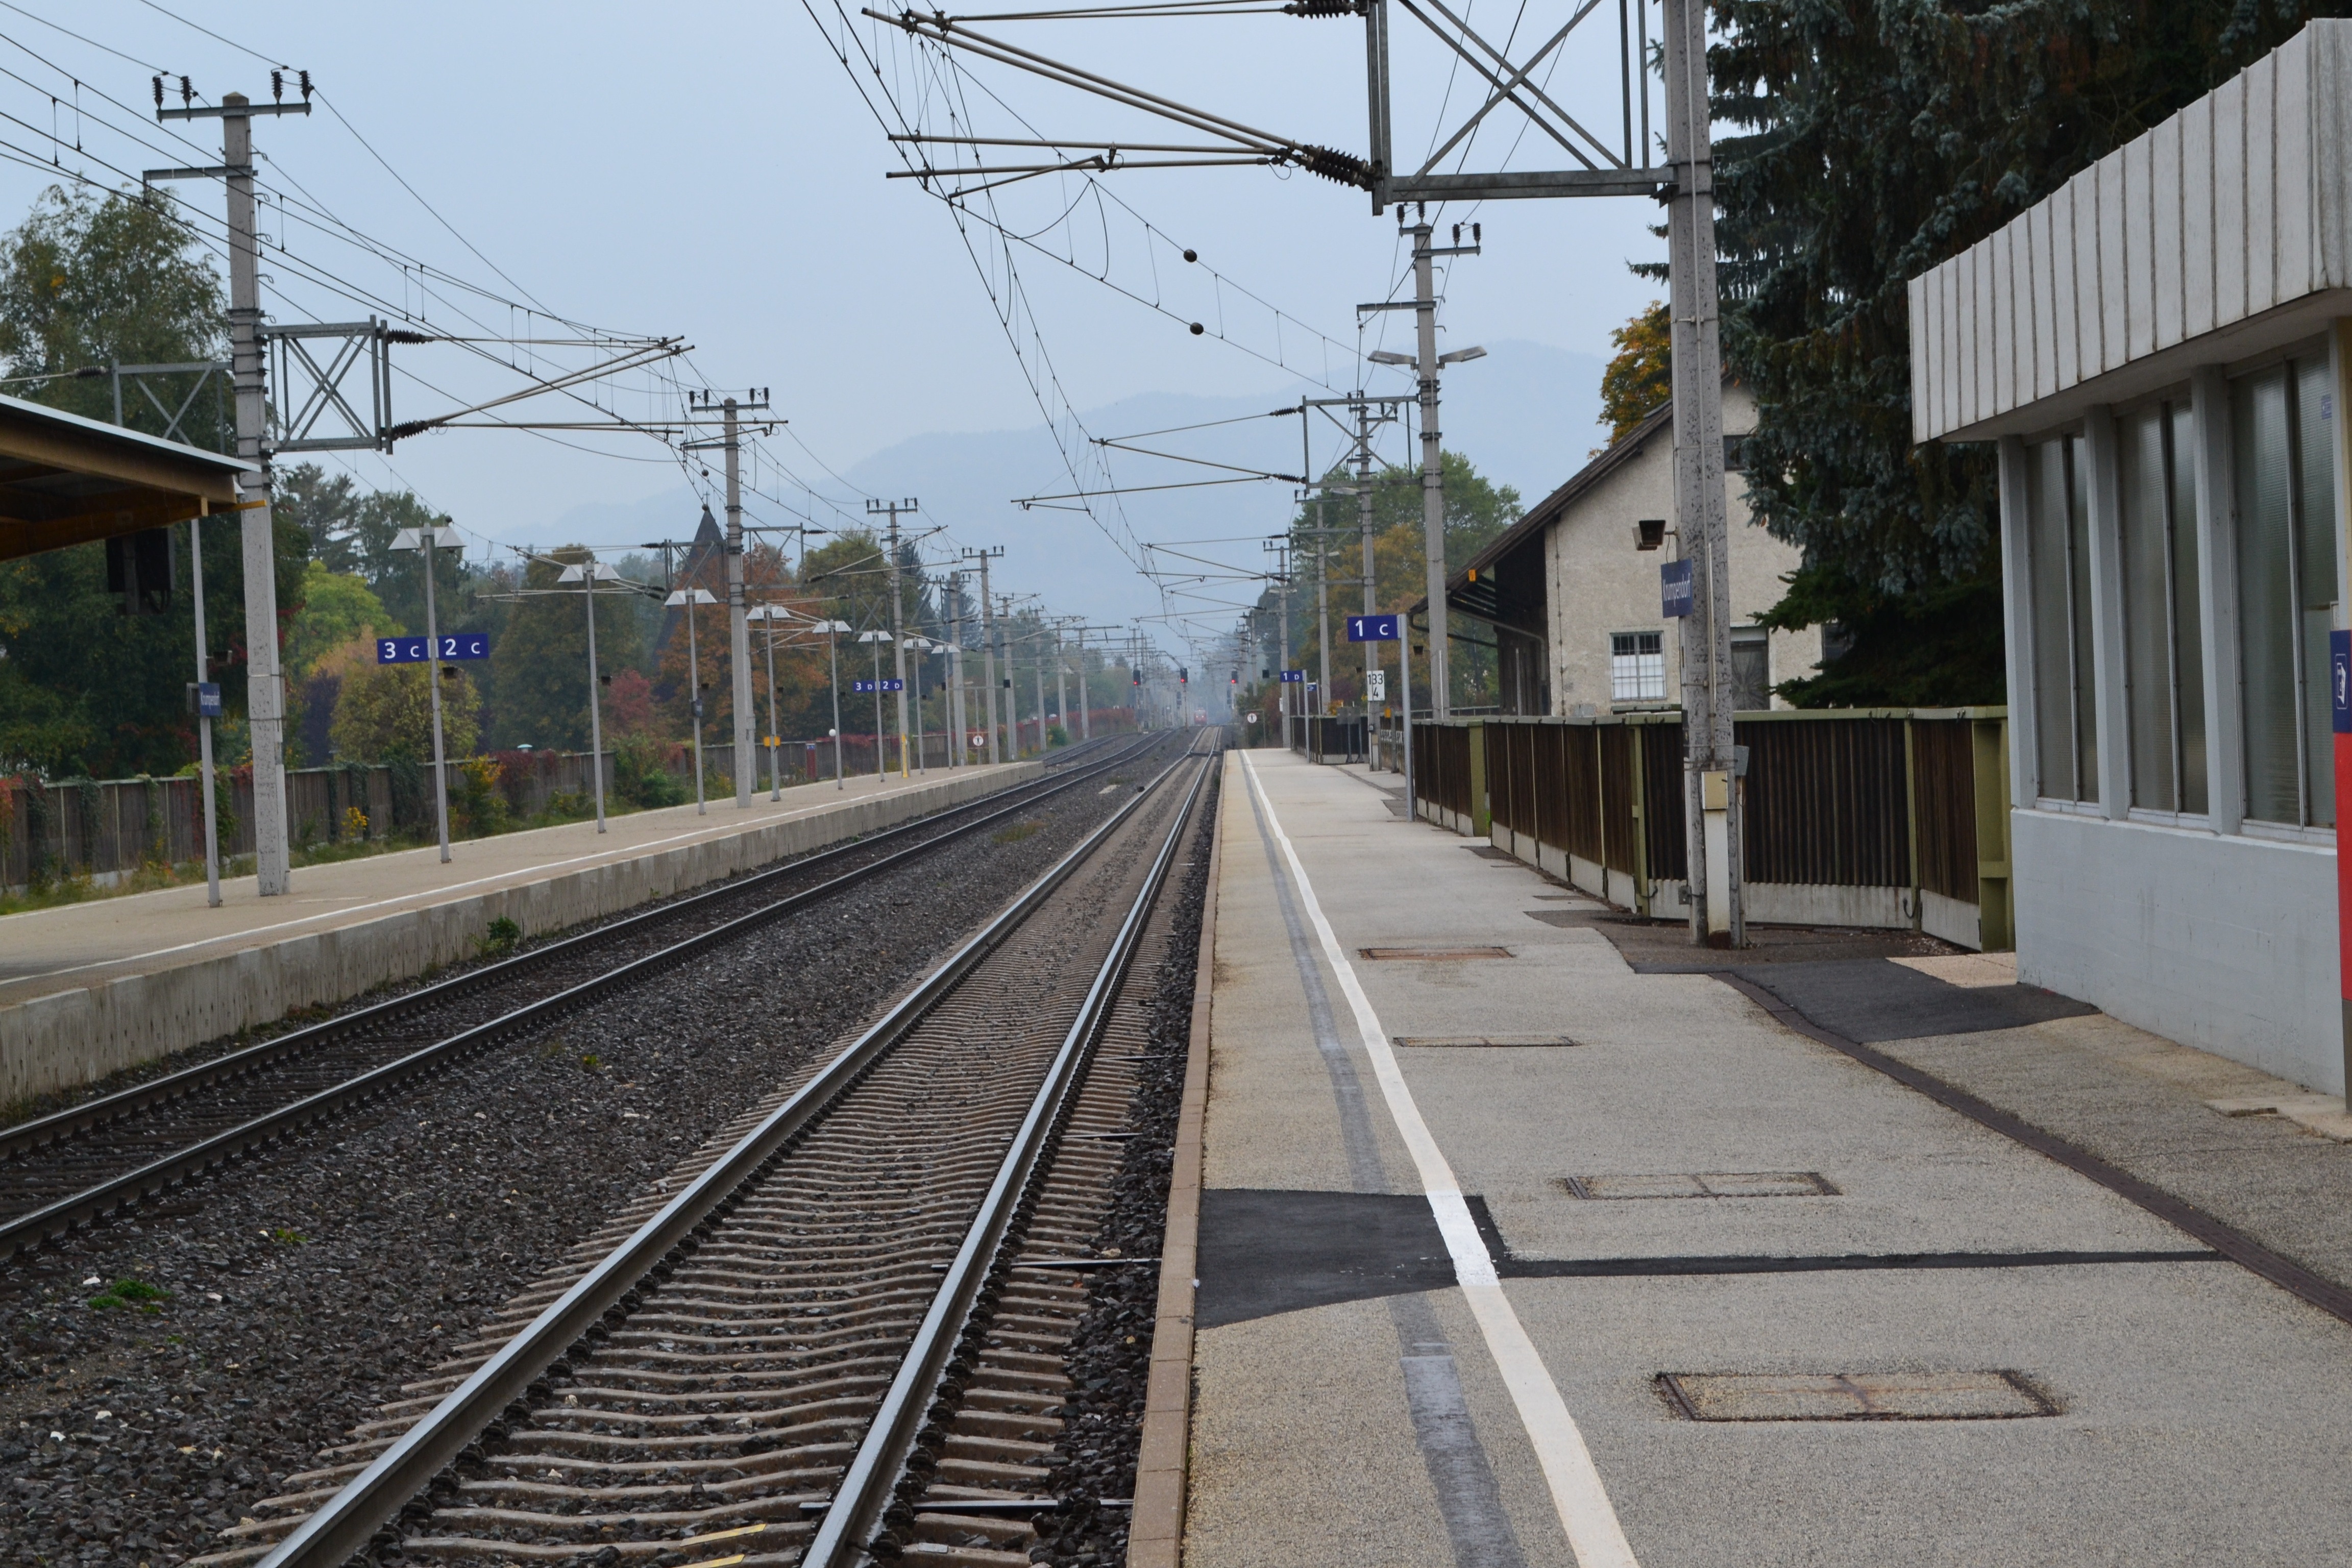
track, railway, traffic, train, tram, transport, vehicle, train station, electricity, lane, public transport, just, railway station, seemed, carinthia, rail transport, gleise, land vehicle, residential area, rolling stock, metropolitan area, krumpendorf